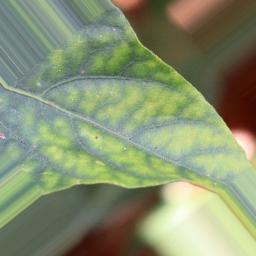
Label: nutritional